Topoke people

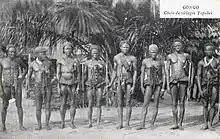
Chiefs of the Topoke villages (early 20th century)

The Topoke (initially called "Eso") are an ethnic group that mainly live in the Isangi Territory south of the Congo River, downstream from Kisangani in the Tshopo Province of the Democratic Republic of the Congo. They speak the Poke language (also called Puki, Tofoke, Topoke or Tovoke), in the Soko–Kele languages group of Bantu languages.